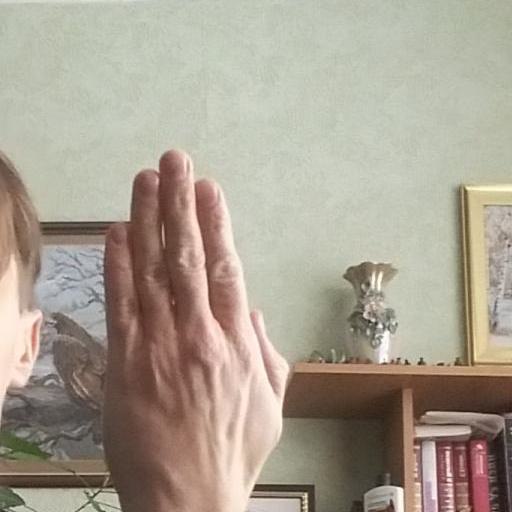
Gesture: stop_inverted